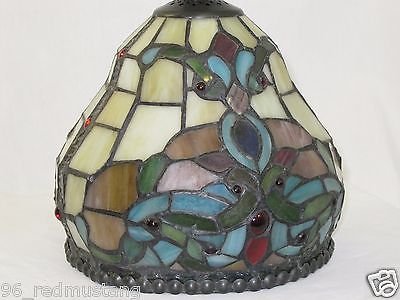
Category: lamp